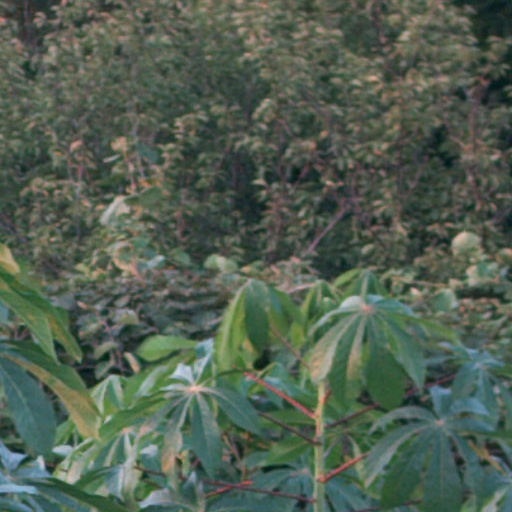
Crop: cassava